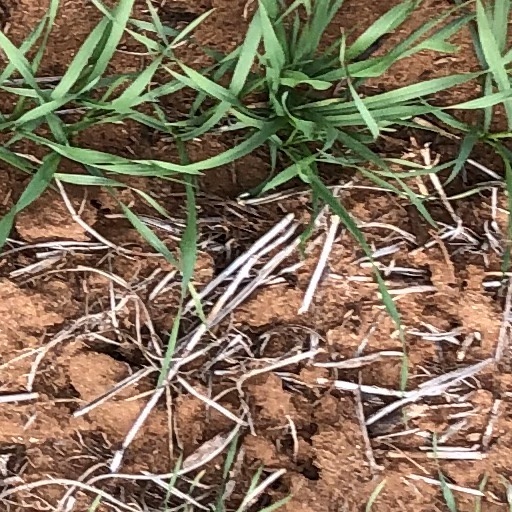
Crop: wheat